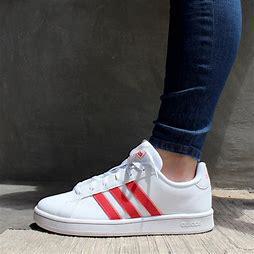
Brand: Adidas
Model: Grand Court